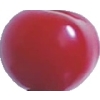
Label: cherry_sour